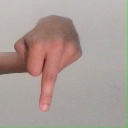
अक्षर: प